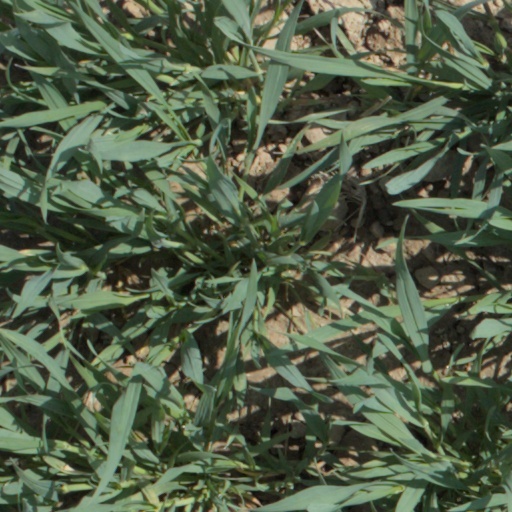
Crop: wheat